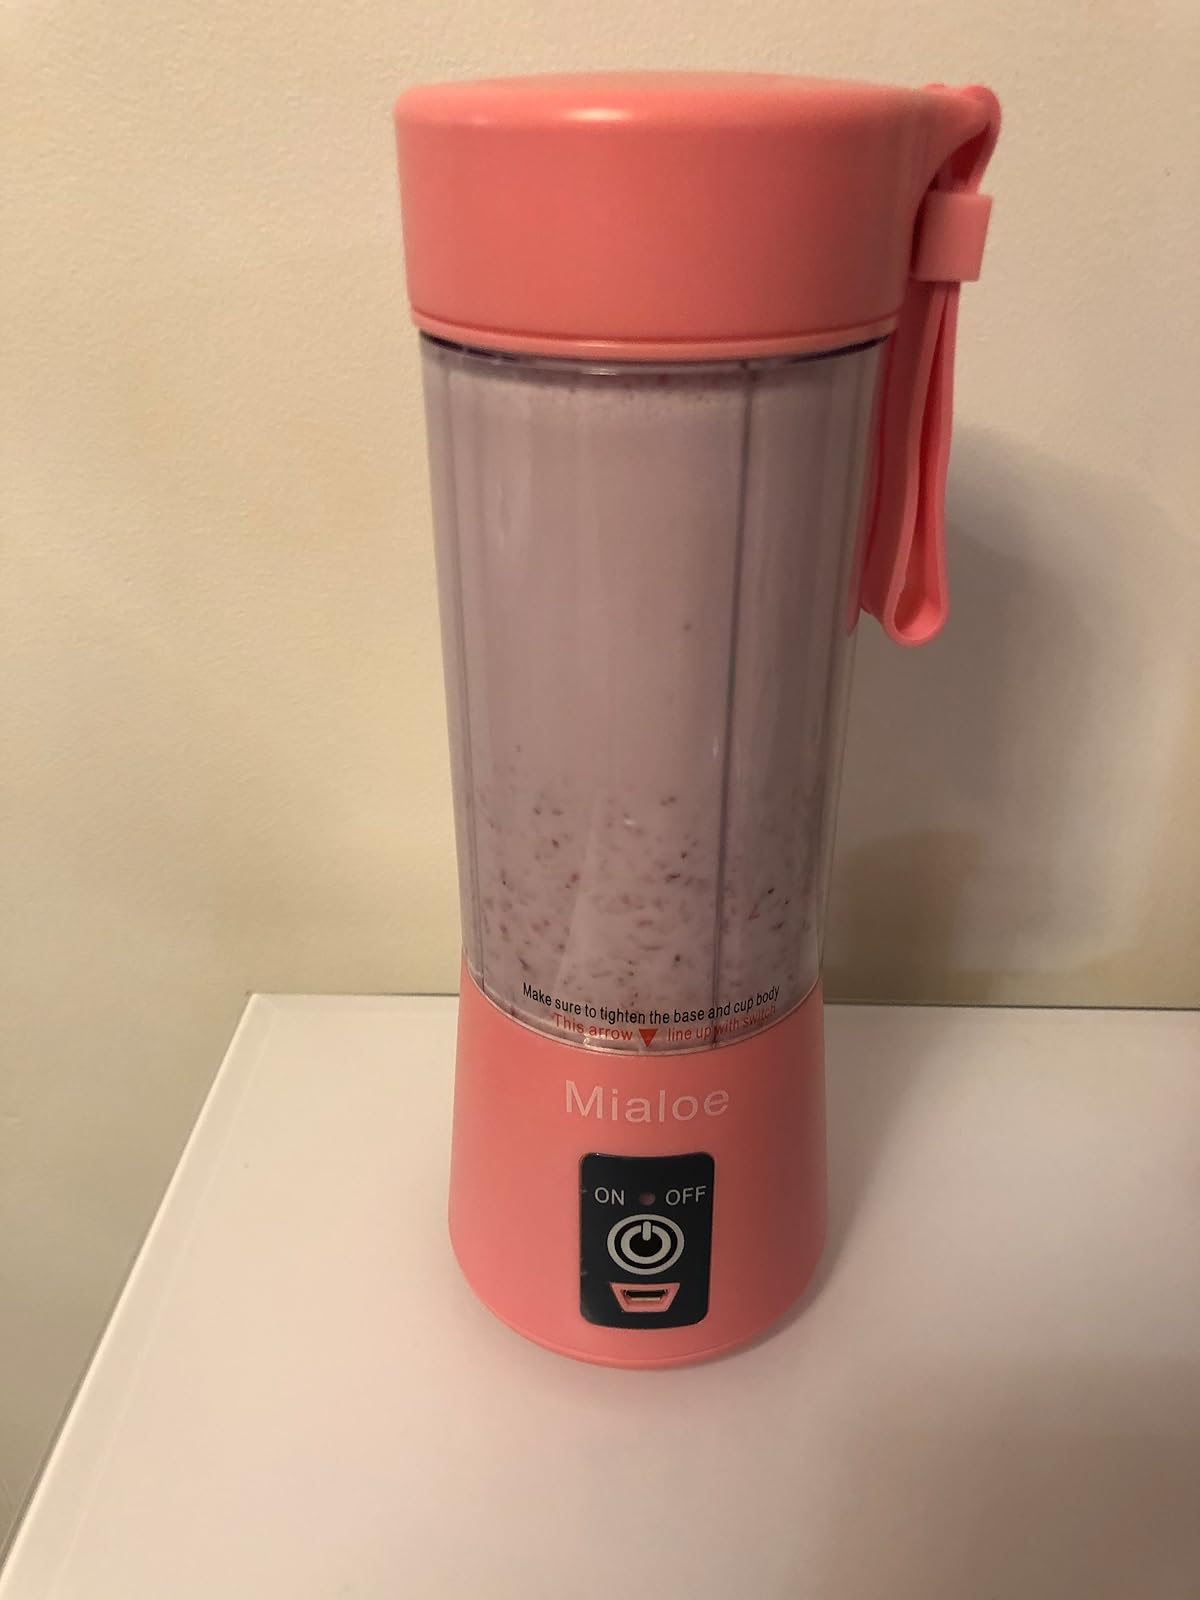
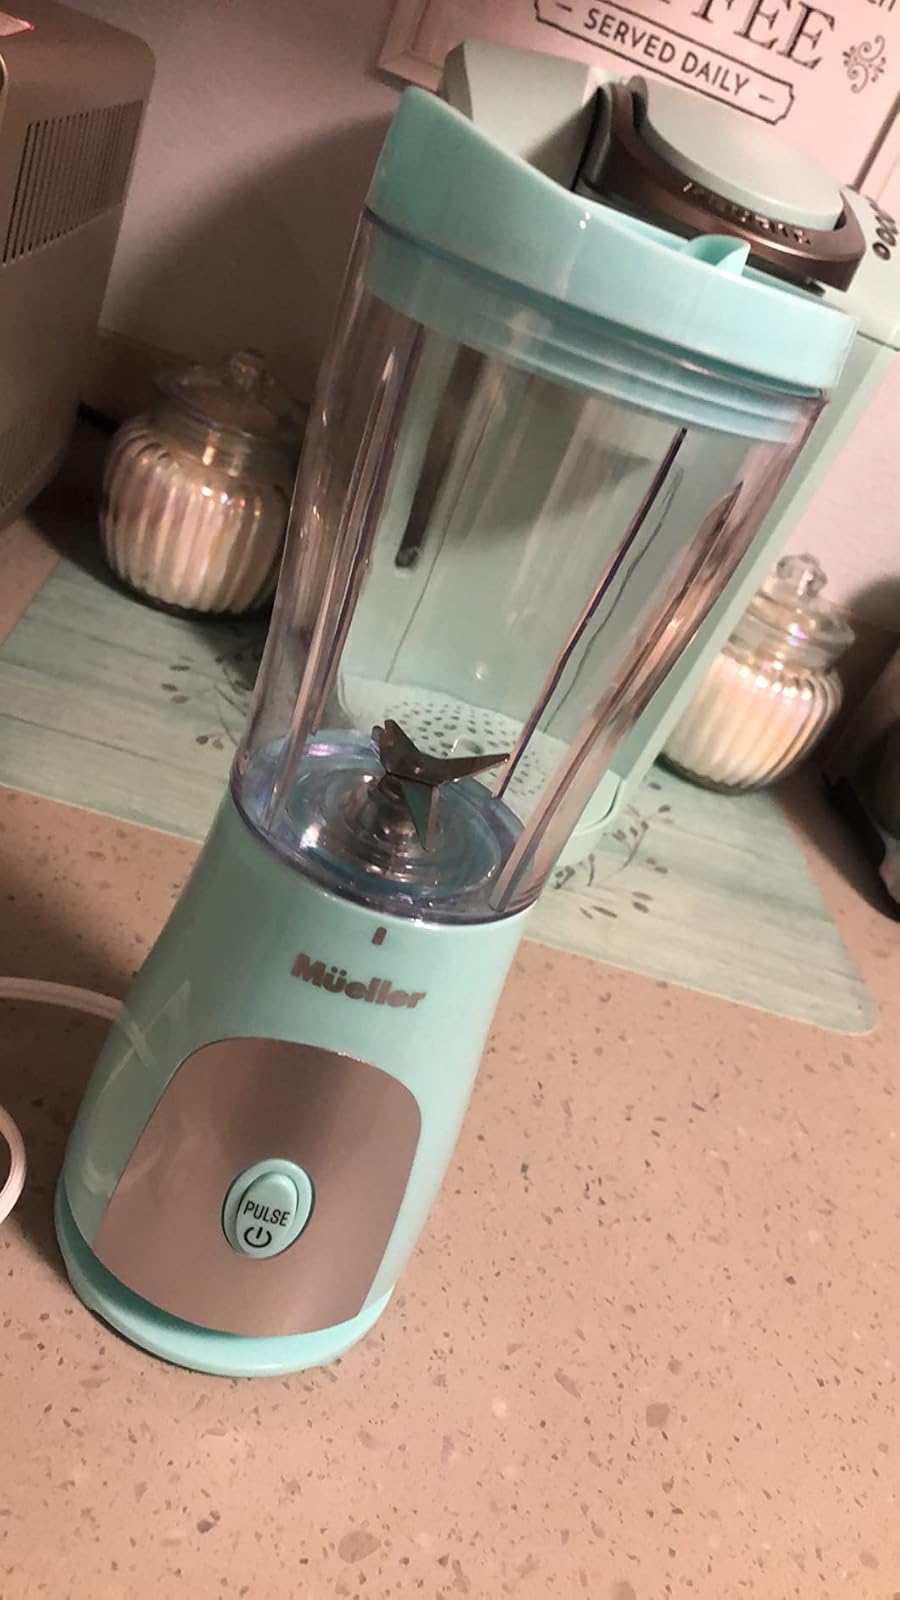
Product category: items_blender
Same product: no